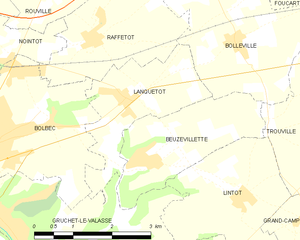
Carte des communes françaises Lanquetot
Lanquetot est une commune française située dans le département de la Seine-Maritime en région Normandie.